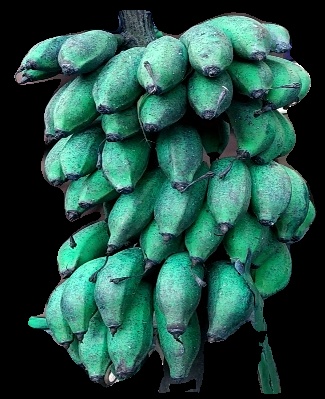
Variety: rasbale
Grade: grade3